Hallmark

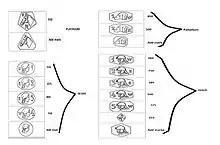
The Polish hallmarks 1963–1986

Hallmarking is Europe's earliest form of consumer protection. Modern hallmarking in Europe appears first in France, with the Goldsmiths Statute of 1260 promulgated under Étienne Boileau, Provost of Paris, for King Louis IX. A standard for silver was thus established. In 1275, King Philip III prescribed, by royal decree, the mark for use on silver works, along with specific punches for each community's smiths. In 1313, his successor, Philippe IV "the Fair" expanded the use of hallmarks to gold works.